Nelson Greene (American football)

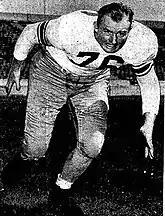
Nelson Greene, 1947

Nelson Raymond Greene (October 7, 1922 – October 2, 2004) was an American football player who played at the tackle position on both offense and defense. He played college football for Tulsa and professional football for the New York Yankees in 1949.